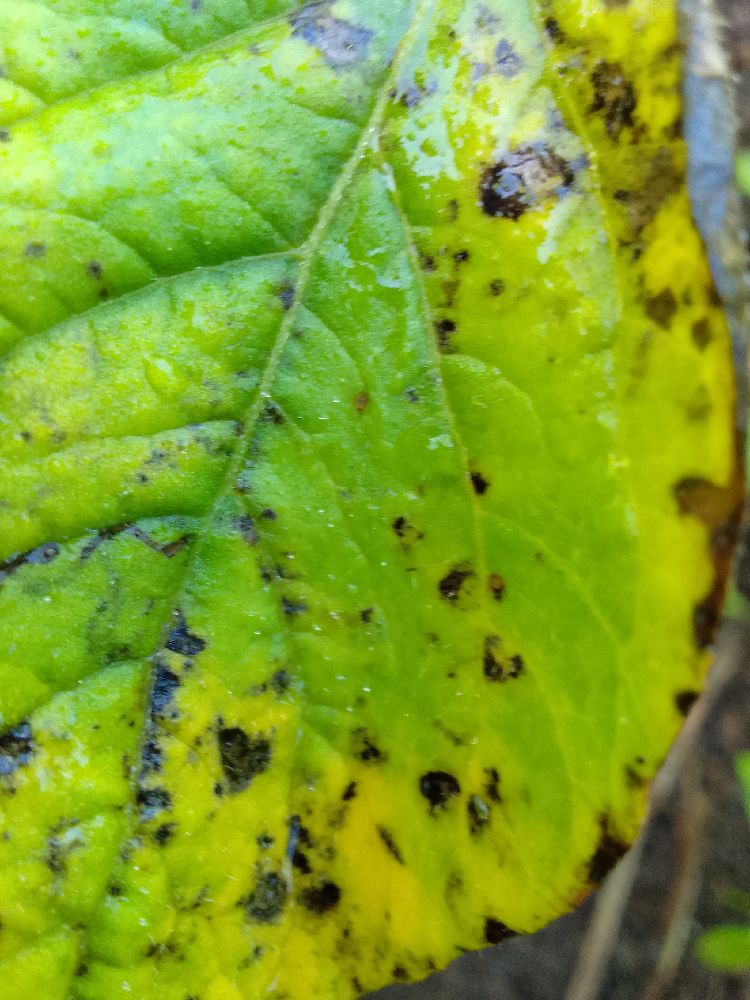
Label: Early blight